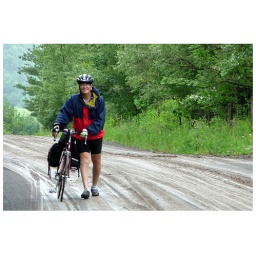
Riding in the mud ---should have had a mountain bike